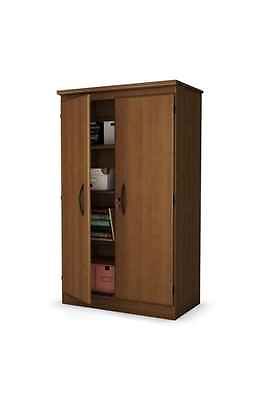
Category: cabinet